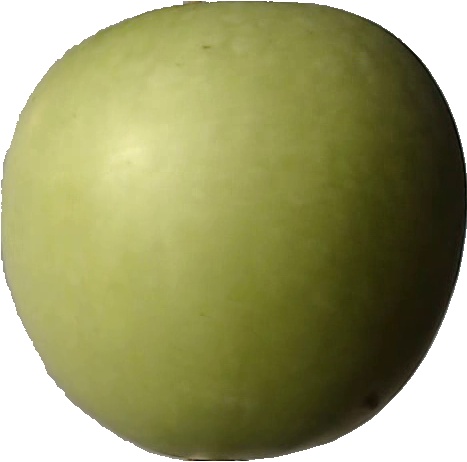
Label: apple_granny_smith_1